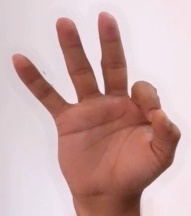
ASL sign: 9